Jay Carney

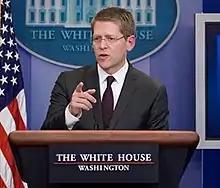
Carney in February 2011

Jay Carney (born May 22, 1965) is an American public relations officer and former journalist who served as the 28th White House press secretary from 2011 to 2014. He worked as Amazon's senior vice president of global corporate affairs from 2015 to 2022. Since 2022, he has been Global Head of Policy and Communications at Airbnb.